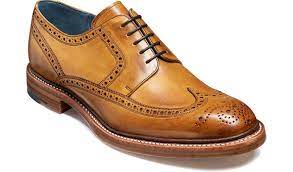
Label: Brogue